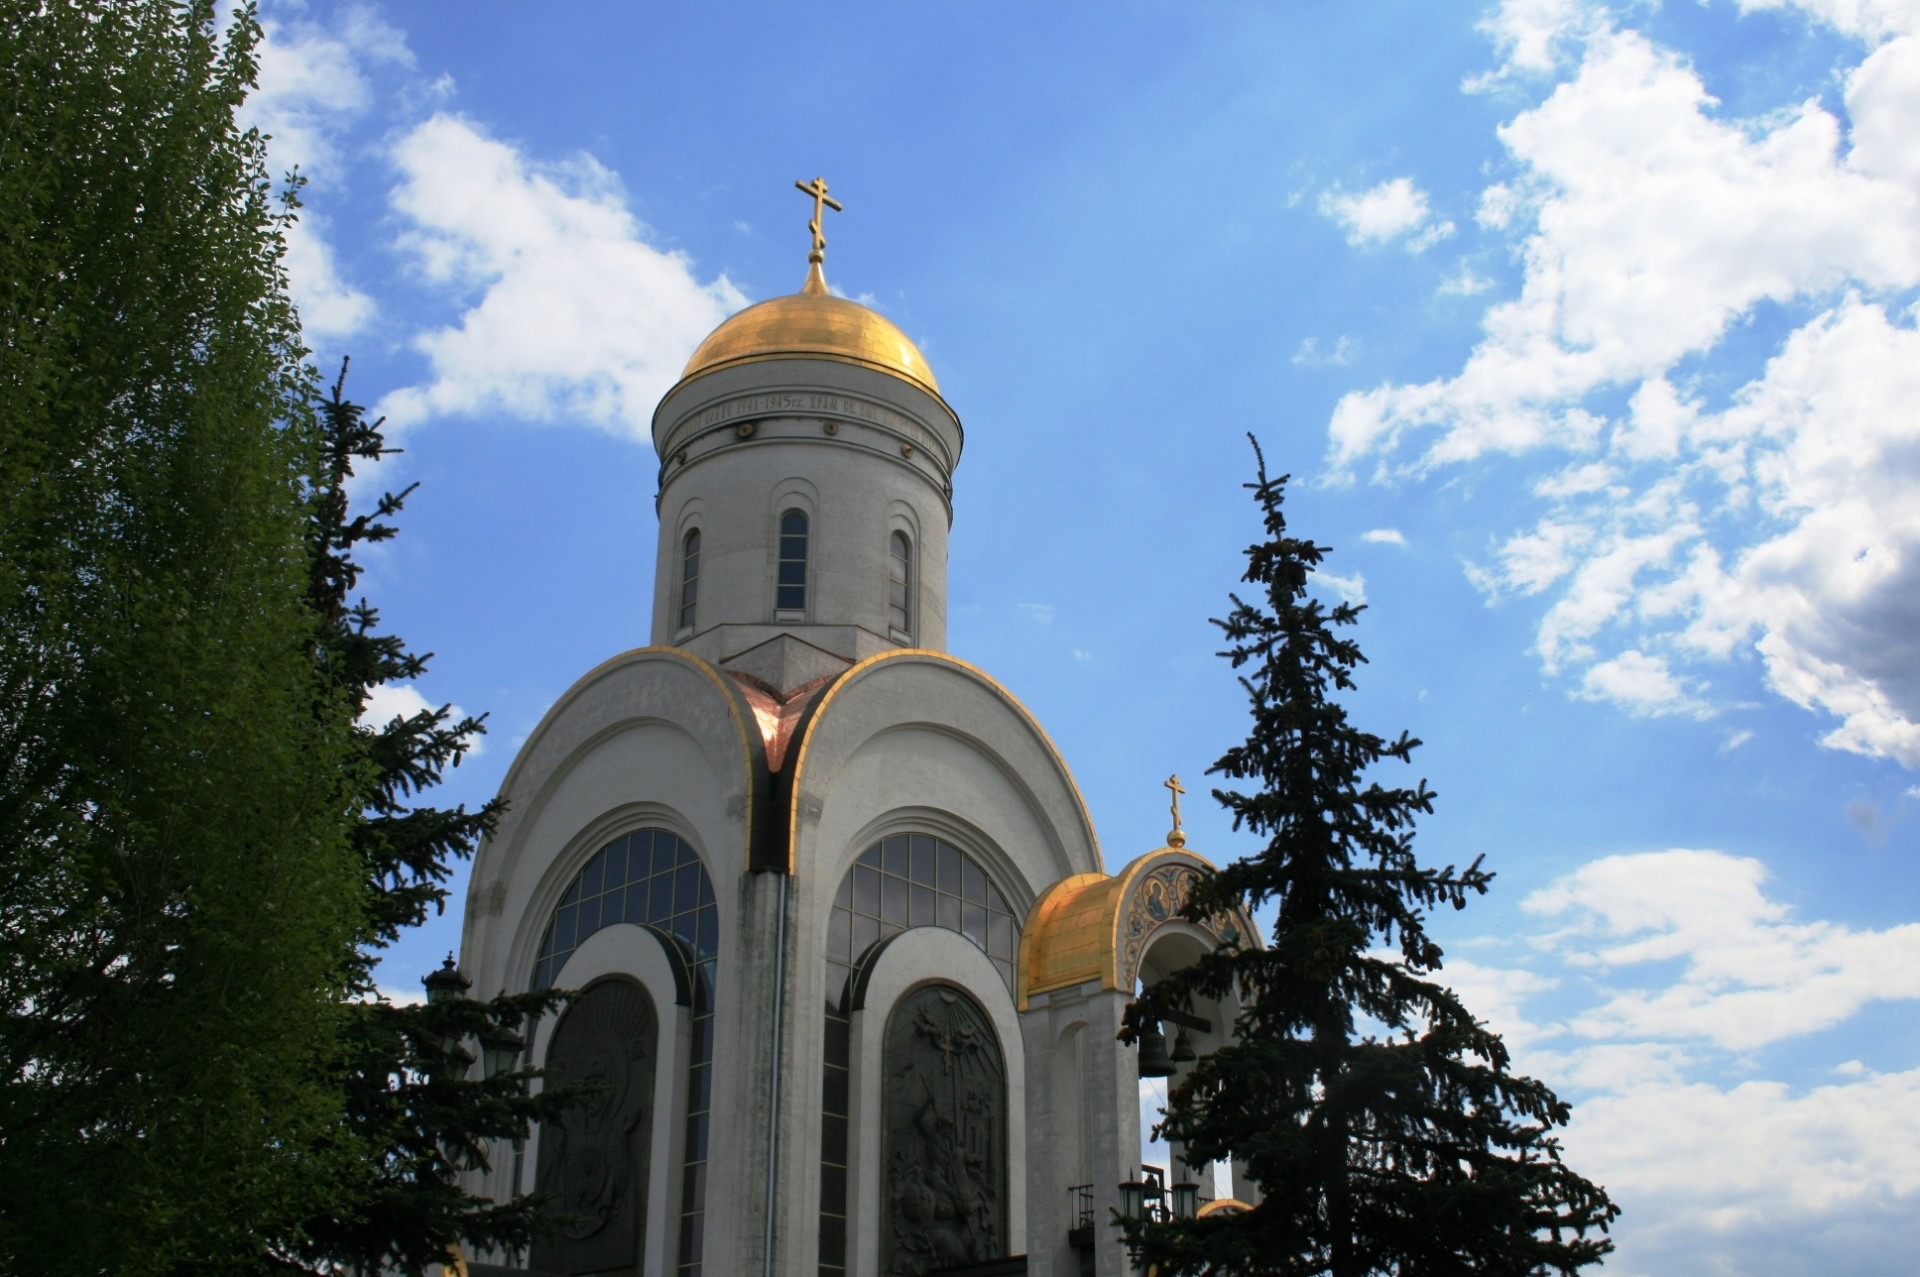
sky, building, tower, landmark, church, chapel, place of worship, bell tower, trees, steeple, monastery, dome, glass panes, commemorative, russian orthodox, relief work, high arches, golden cupola, gilt ornate